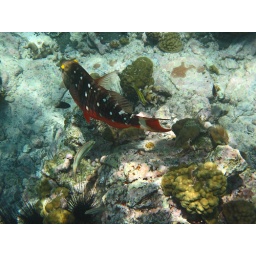
An efficient recycling machine, the parrotfish turns coral and rock into fine sand in the process of grazing algae.